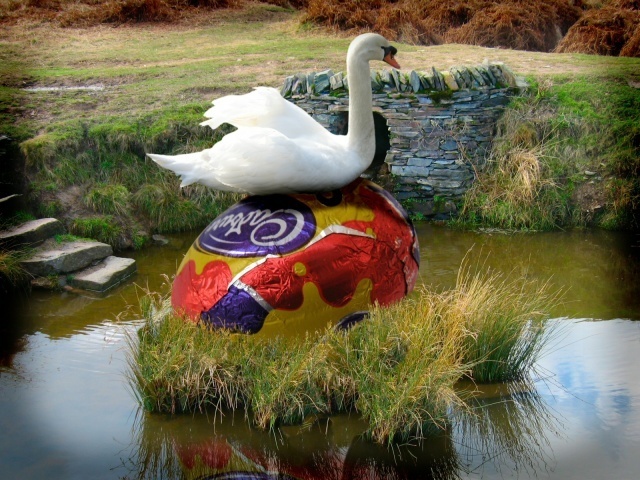
Label: not_food